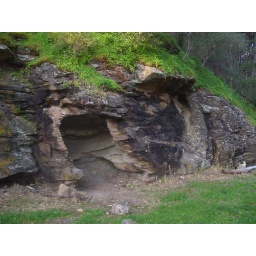
A rock face in the River Torrens Linear Park